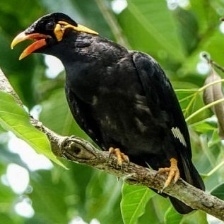
Species: ENGGANO MYNA
Scientific name: GRACULA ENGANENSIS